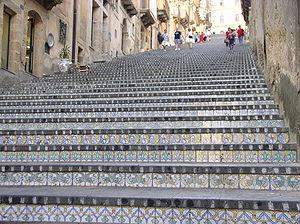
Caltagirone est une ville italienne d'environ 39 000 habitants, située dans la province de Catane en Sicile.
L'escalier de Santa Maria del Monte de Caltagirone en Sicile est un escalier monumental dont les marches sont recouvertes de céramiques polychromes.